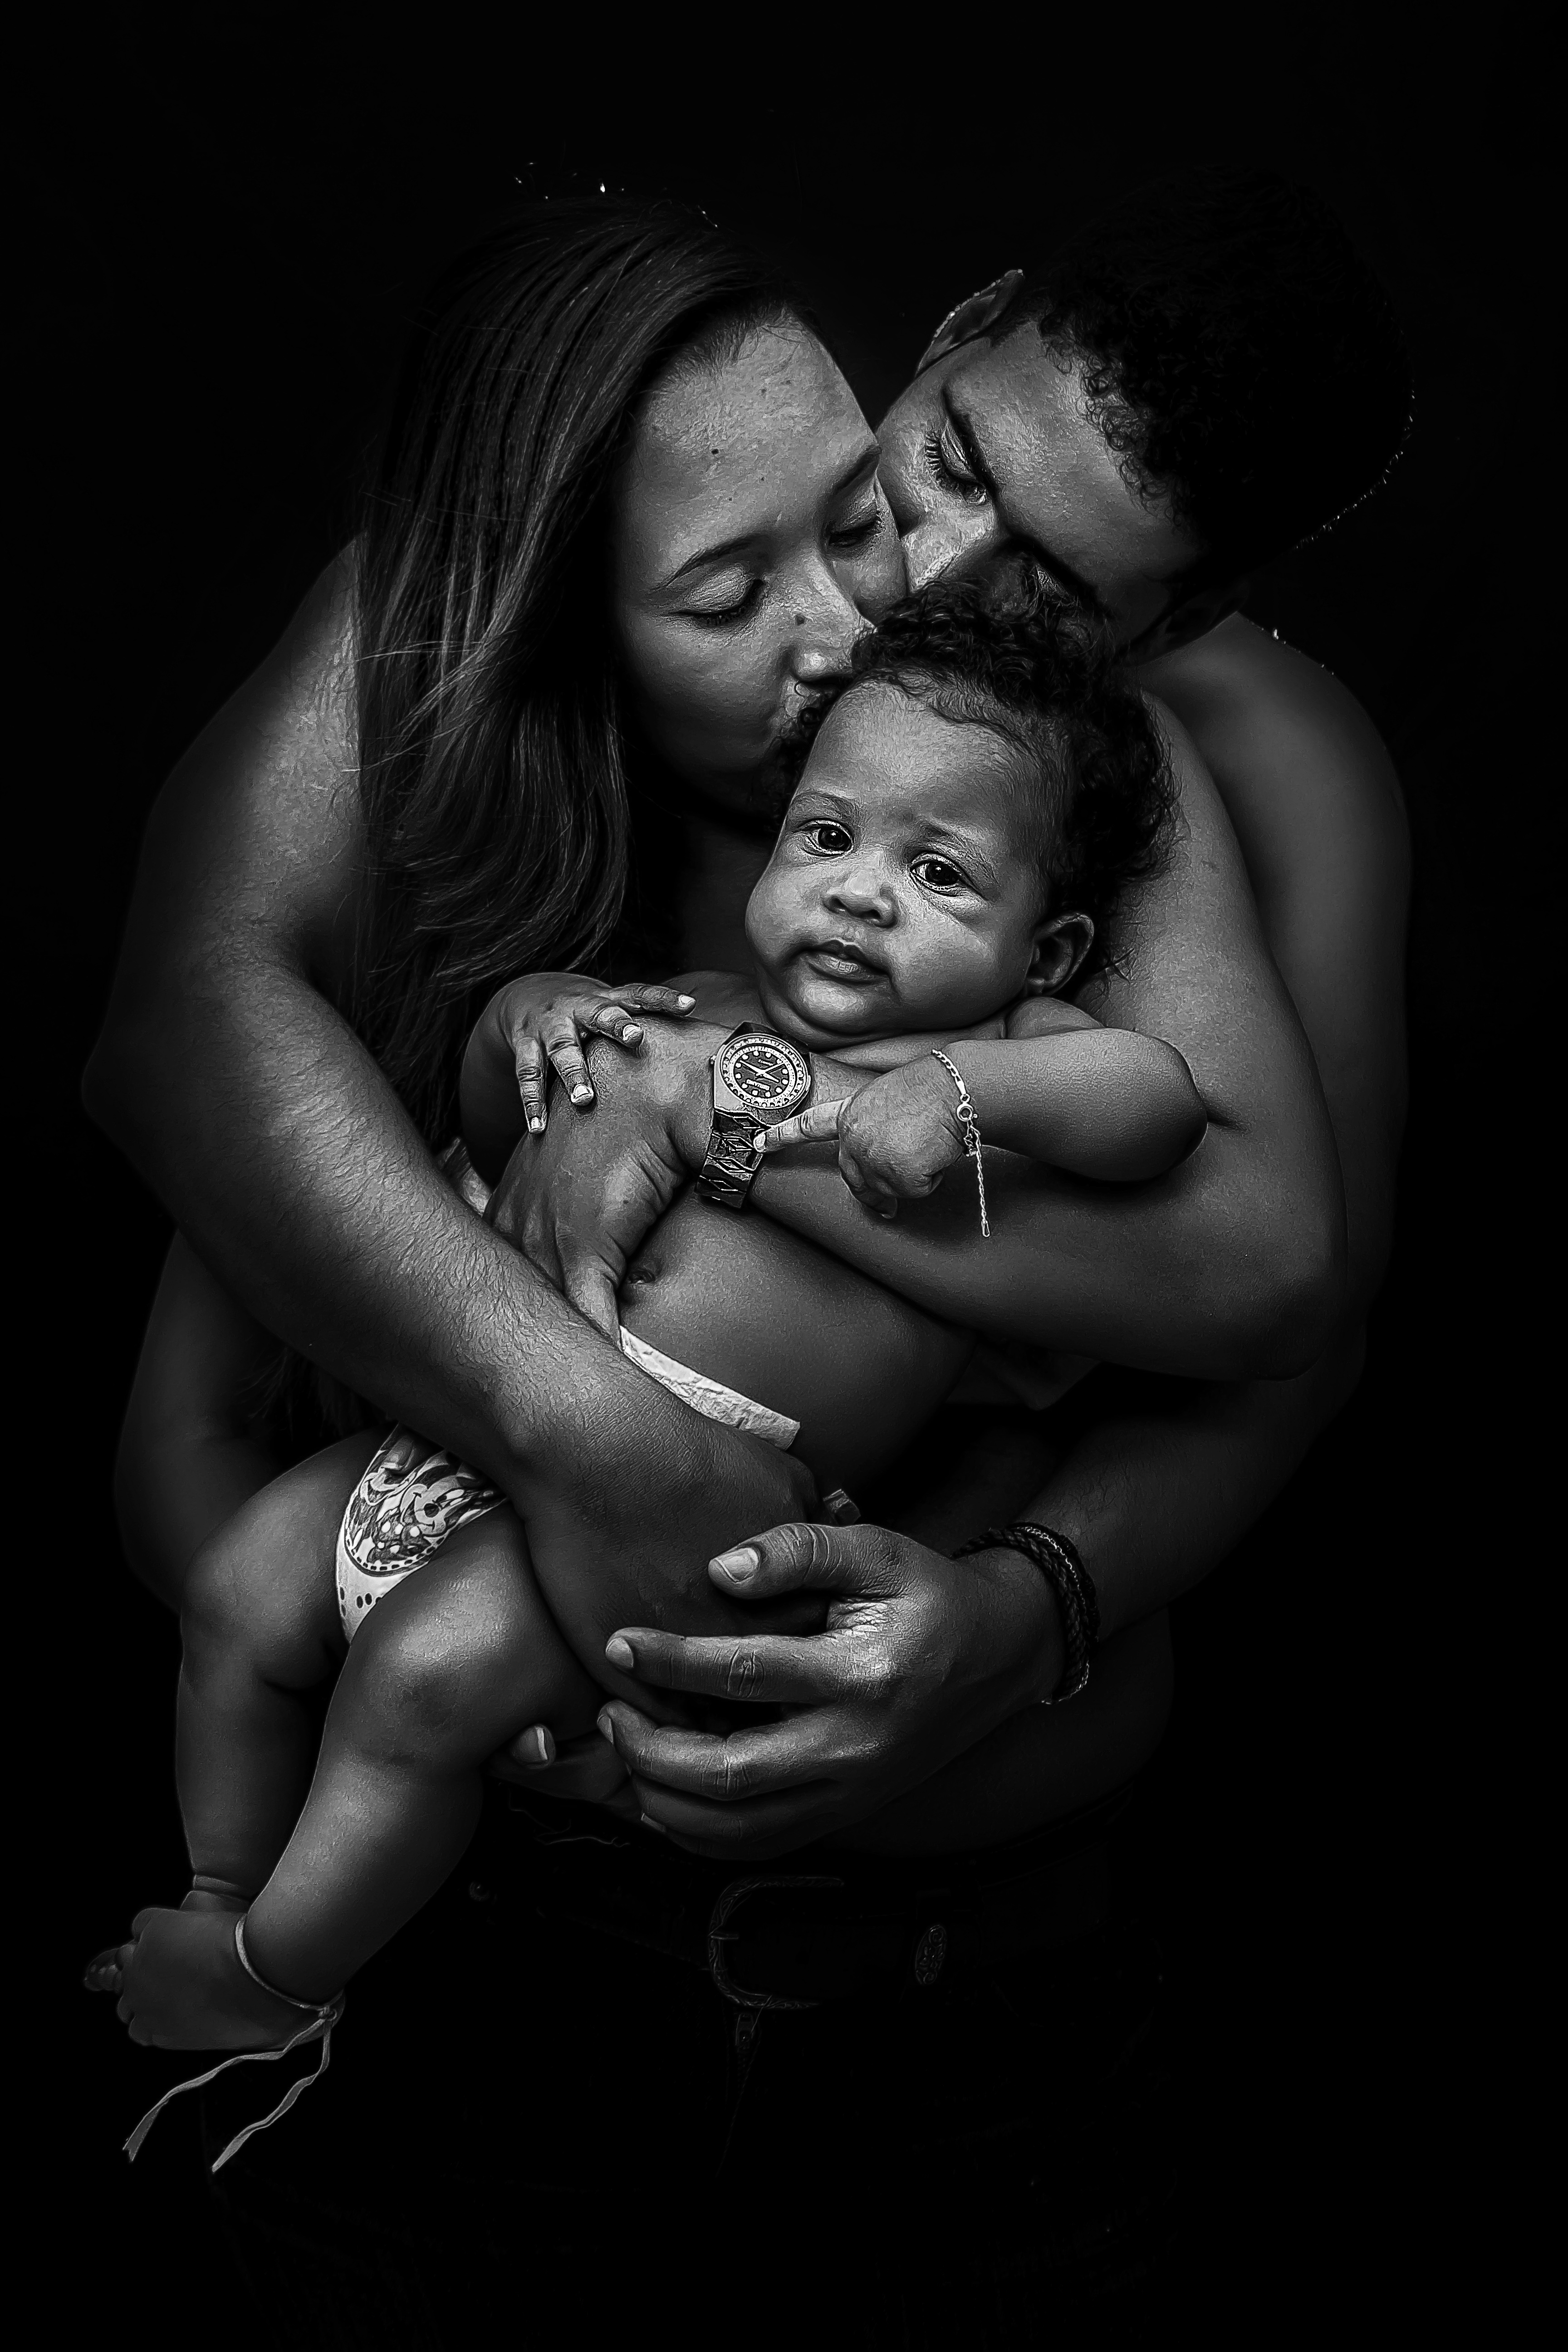
hand, man, landscape, silhouette, person, black and white, people, sky, girl, photography, monument, photo, statue, love, young, tattoo, artist, couple, romance, romantic, darkness, clothing, black, monochrome, thoughtful, arm, wedding, muscle, whisper, dark hair, posing, black hair, face, sculpture, sunny, family, art, bank, spain, without, happy, women, legs, selfie, chains, photograph, backlight, beauty, beautiful, naked, body, races, emotion, parents, session, bella, oviedo, romantico, couple in love, grooms, interaction, without clothes, looking at, in love, brunette face, glad, female brown, brown skin, monochrome photography, portrait photography, human action